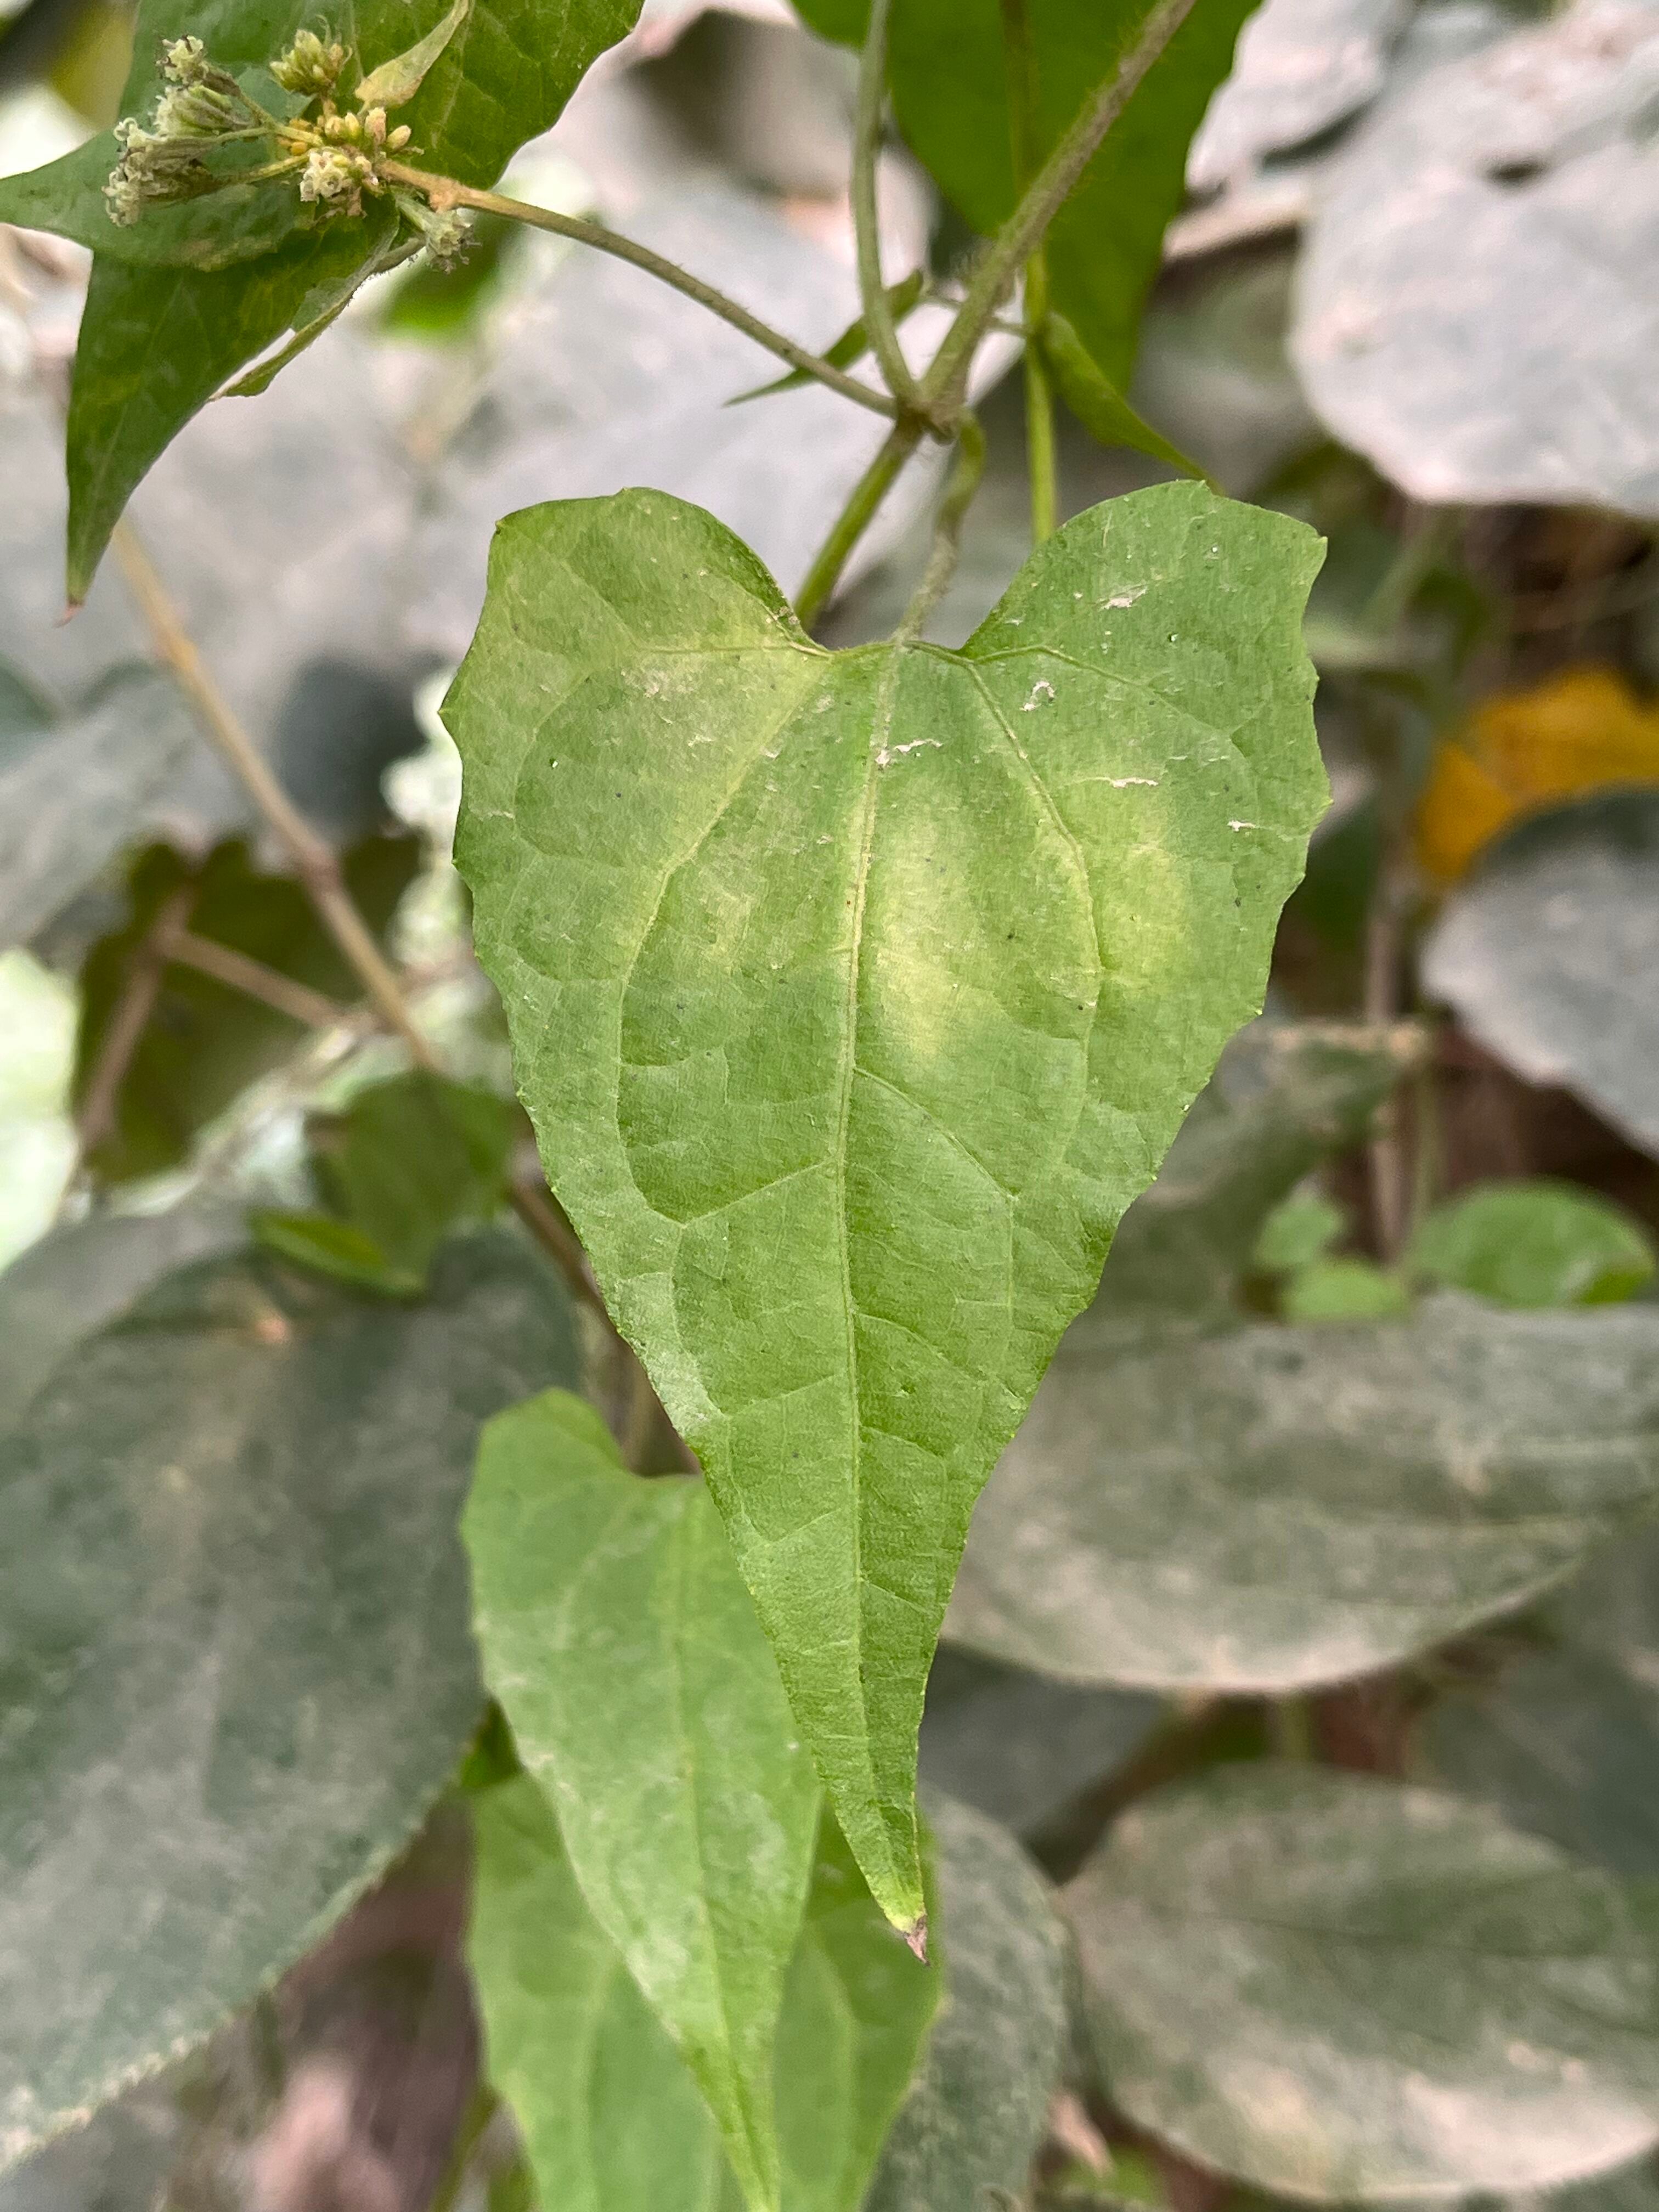
Plant species: mikania-micrantha